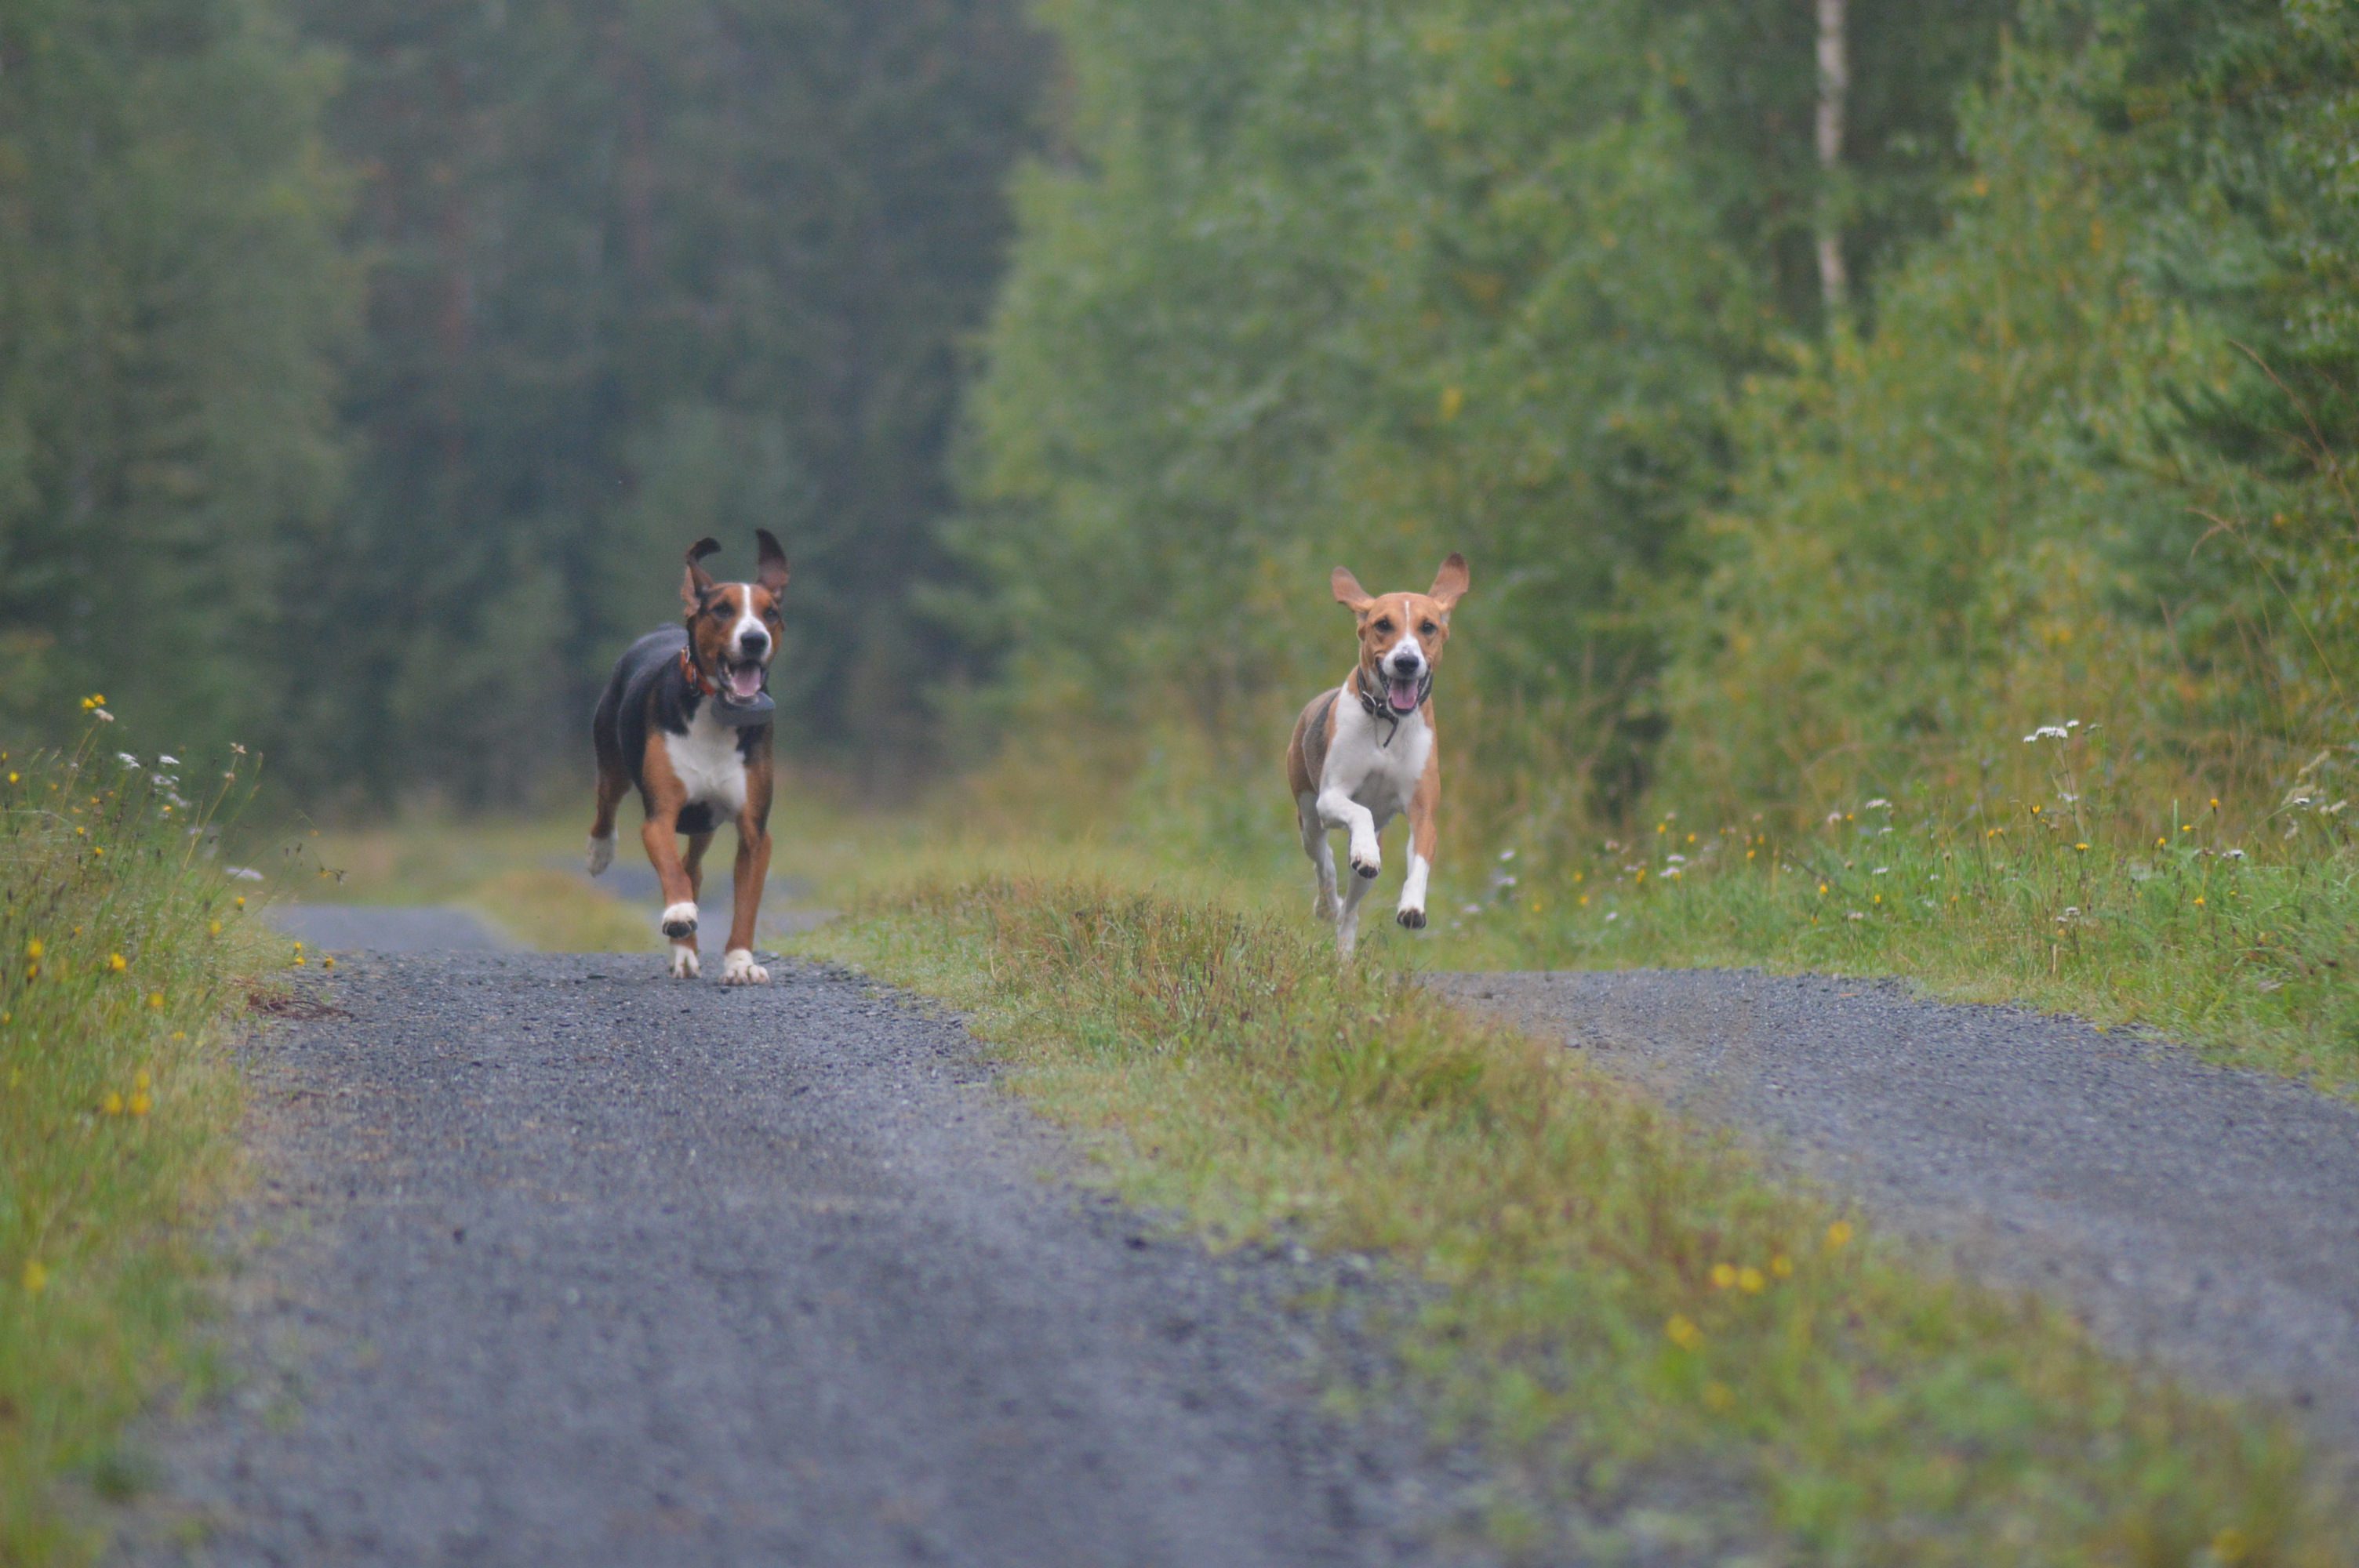
dogs, mammal, canidae, dog, wildlife, road, dog breed, carnivore, norwegian lundehund, hunting dog